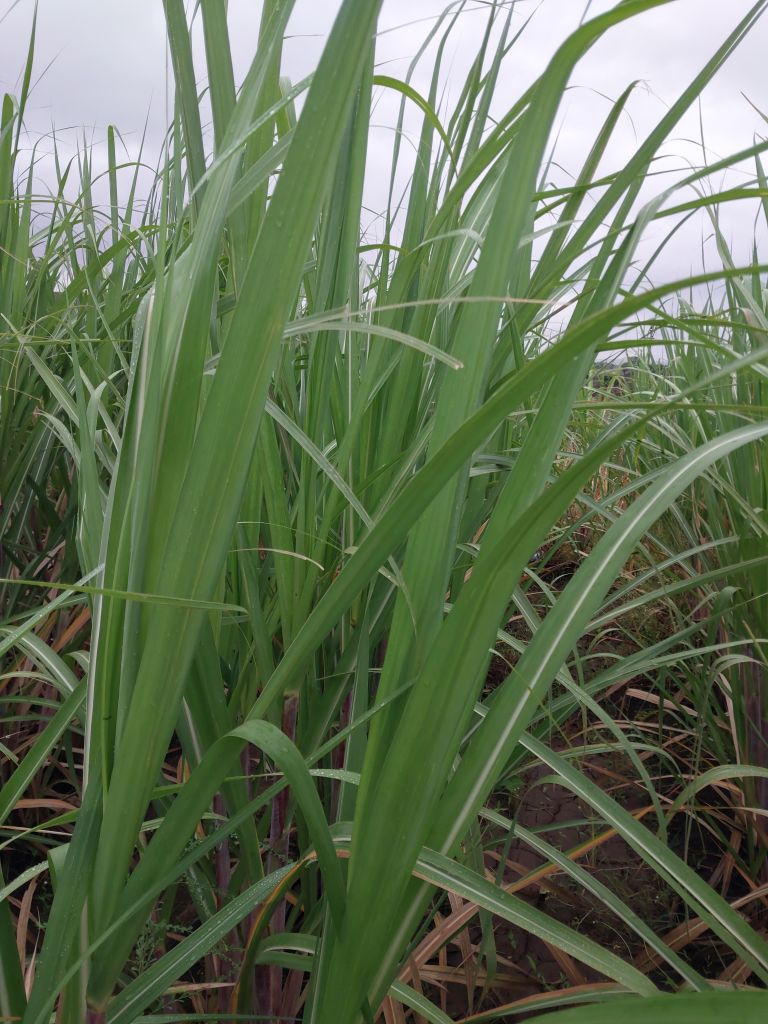
Label: Healthy